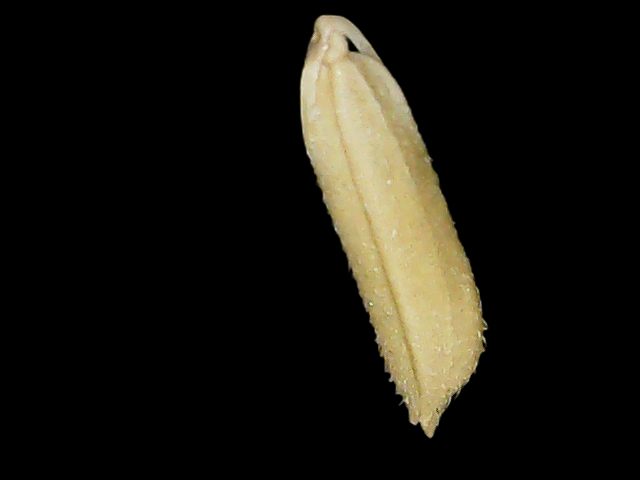
Rice variety: Binadhan19